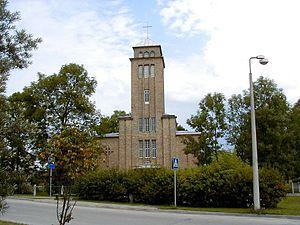
Église Saint-Ignace d'Aknīste
Aknīste est une ville dans le sud de la Sélonie en Lettonie. Elle est située sur les rives de la Dienvidsusēja, à 135 km de Riga et à 69 km de Daugavpils. Jusqu'à la réforme territoriale du 2009, la ville faisait partie du Jēkabpils rajons. Aujourd'hui, c'est le centre administratif de la municipalité d'Aknīste.